Kosovo War

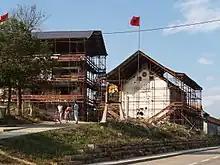
The Jashari family compound in Prekaz, where KLA leader Adem Jashari and 60 other people, mainly civilians, were murdered in the attack on Prekaz

In April 1987, Serbian President Ivan Stambolić and Slobodan Milošević visited Kosovo with the intention of reducing tensions in the region. A Serb nationalist crowd had gathered near the hall where Milošević was supposed to deliver his speech in Kosovo Polje. The crowd tried to break through the police cordon that was providing security for the gathering, and after clashing with the police, they chanted that Albanian policemen were beating them. Informed of the situation, Milošević walked out of the building and addressed the protesters, telling them "No one will beat you again". He further called upon the crowd to resist the Albanian pressure to leave Kosovo. This speech marked the beginning of Milošević's use of nationalism to gain power, and he was appointed President of the Presidency of Serbia in May 1989.